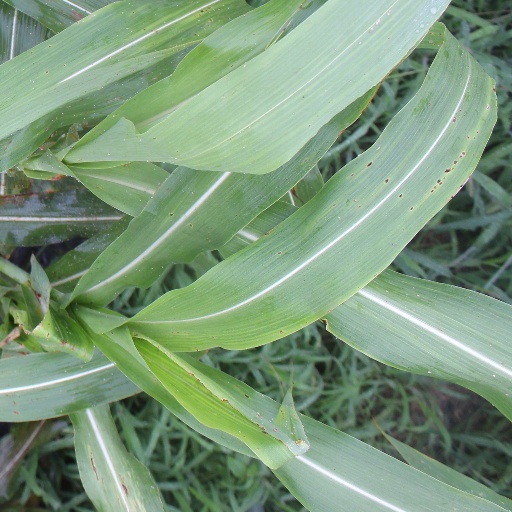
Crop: sorghum